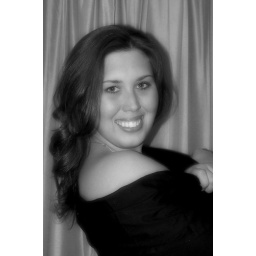
posed in my bedroom behind my curtains